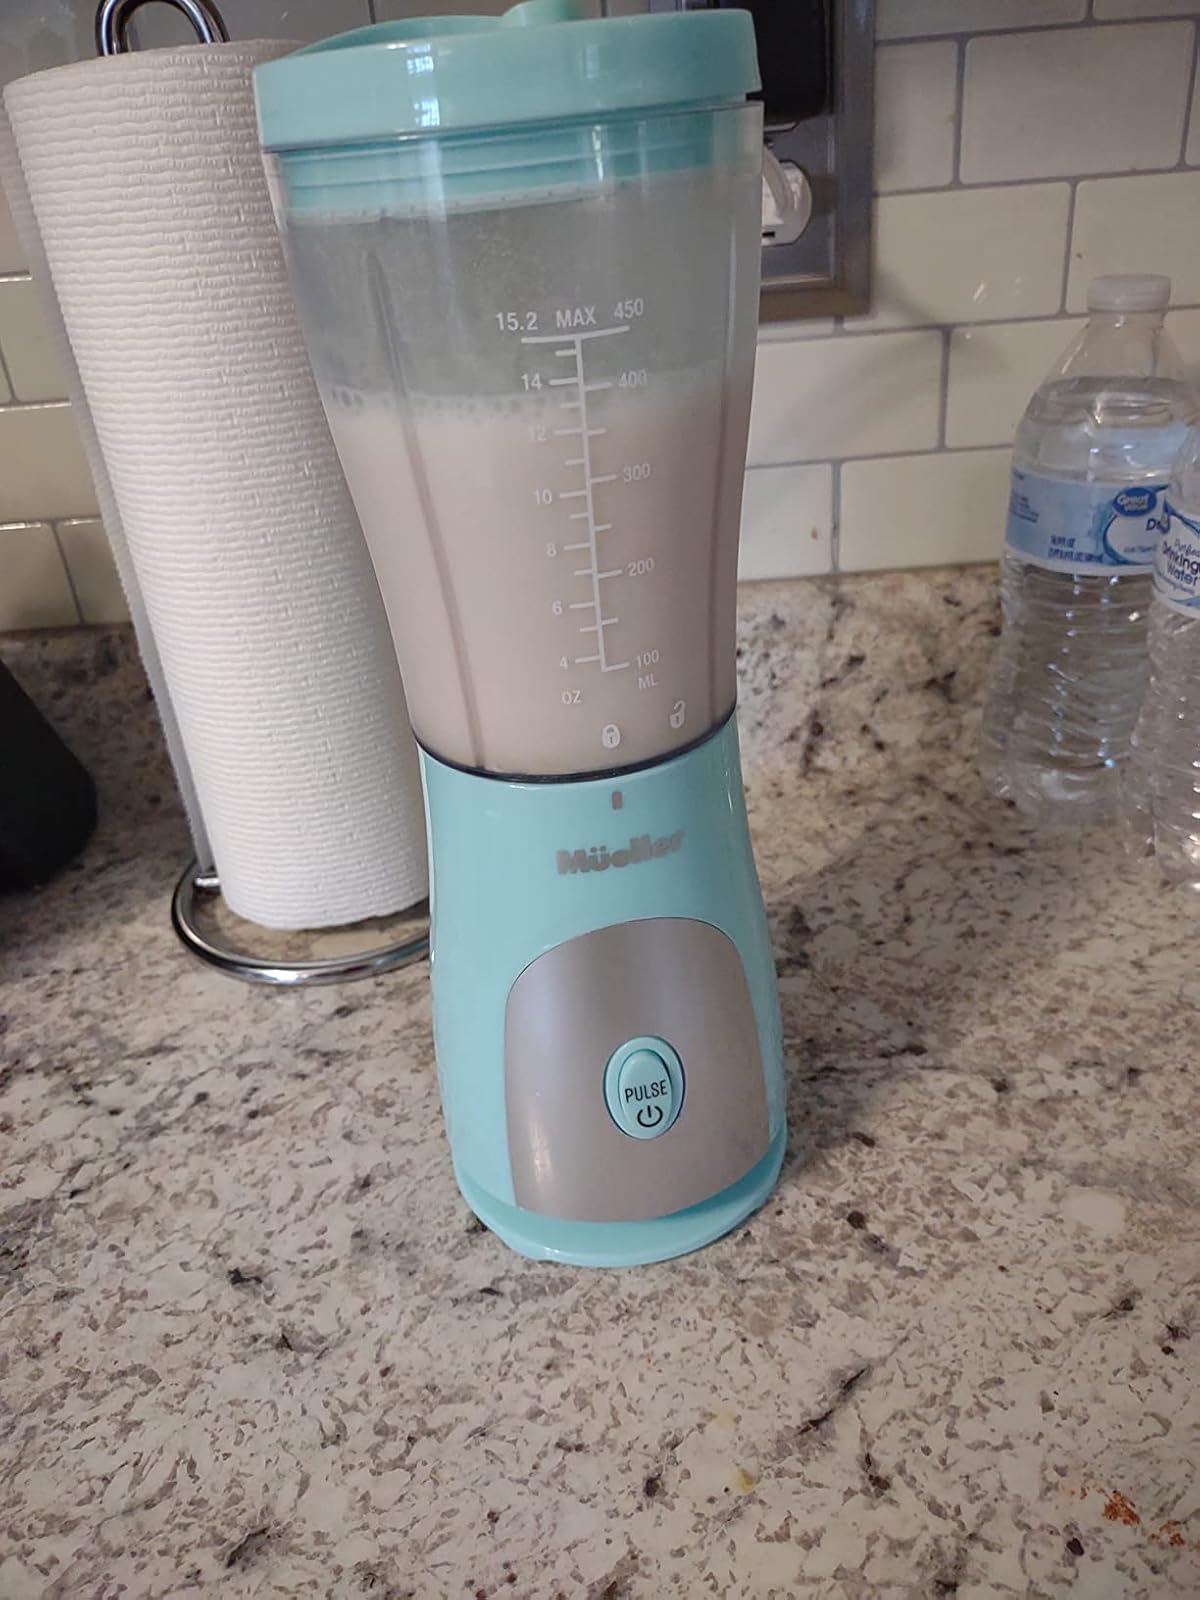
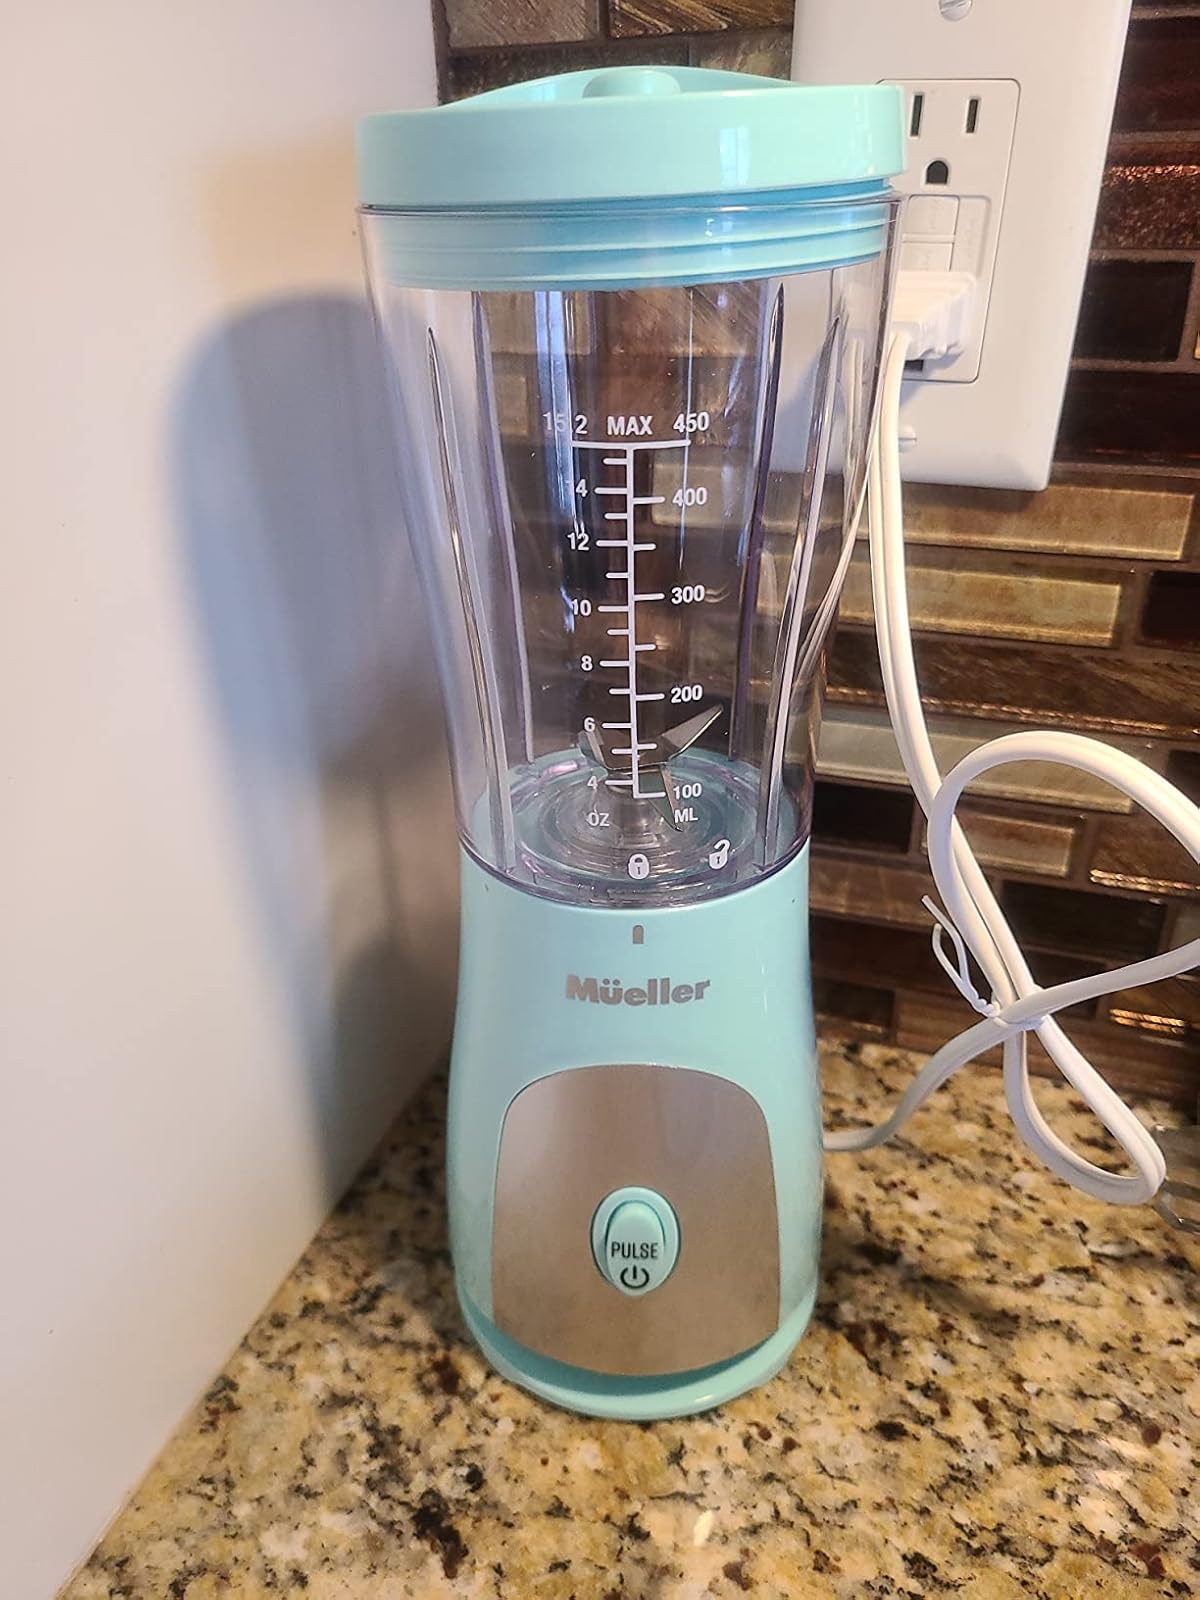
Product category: items_blender
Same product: yes